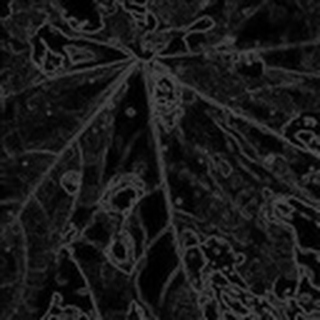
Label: cotton_target_spot